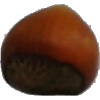
Label: nut_forest